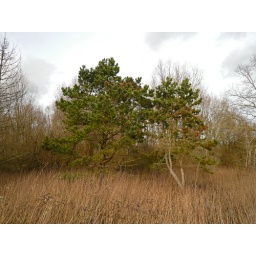
What on earth are a couple of pine trees doing in the water meadows.